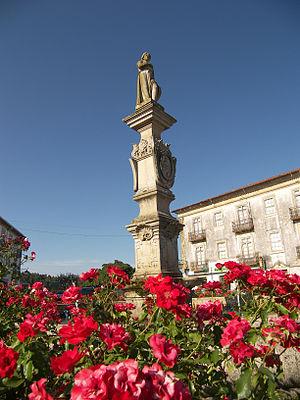
Monção est une municipalité du Portugal, située dans le district de Viana do Castelo et la région Nord. Monção est une station thermale.